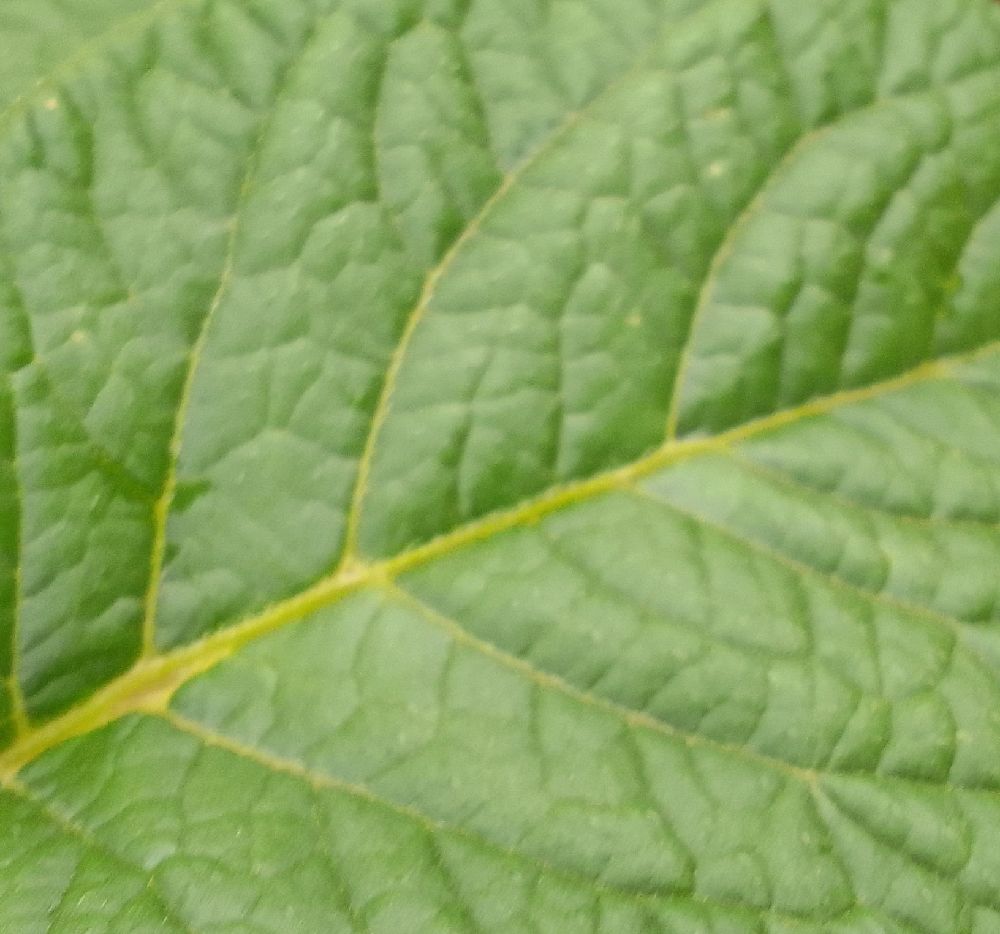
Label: Healthy